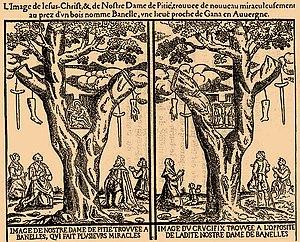
Notre-Dame de Banelle gravure XVIIIe
Escurolles est une commune française, située dans le département de l'Allier en région Auvergne-Rhône-Alpes.